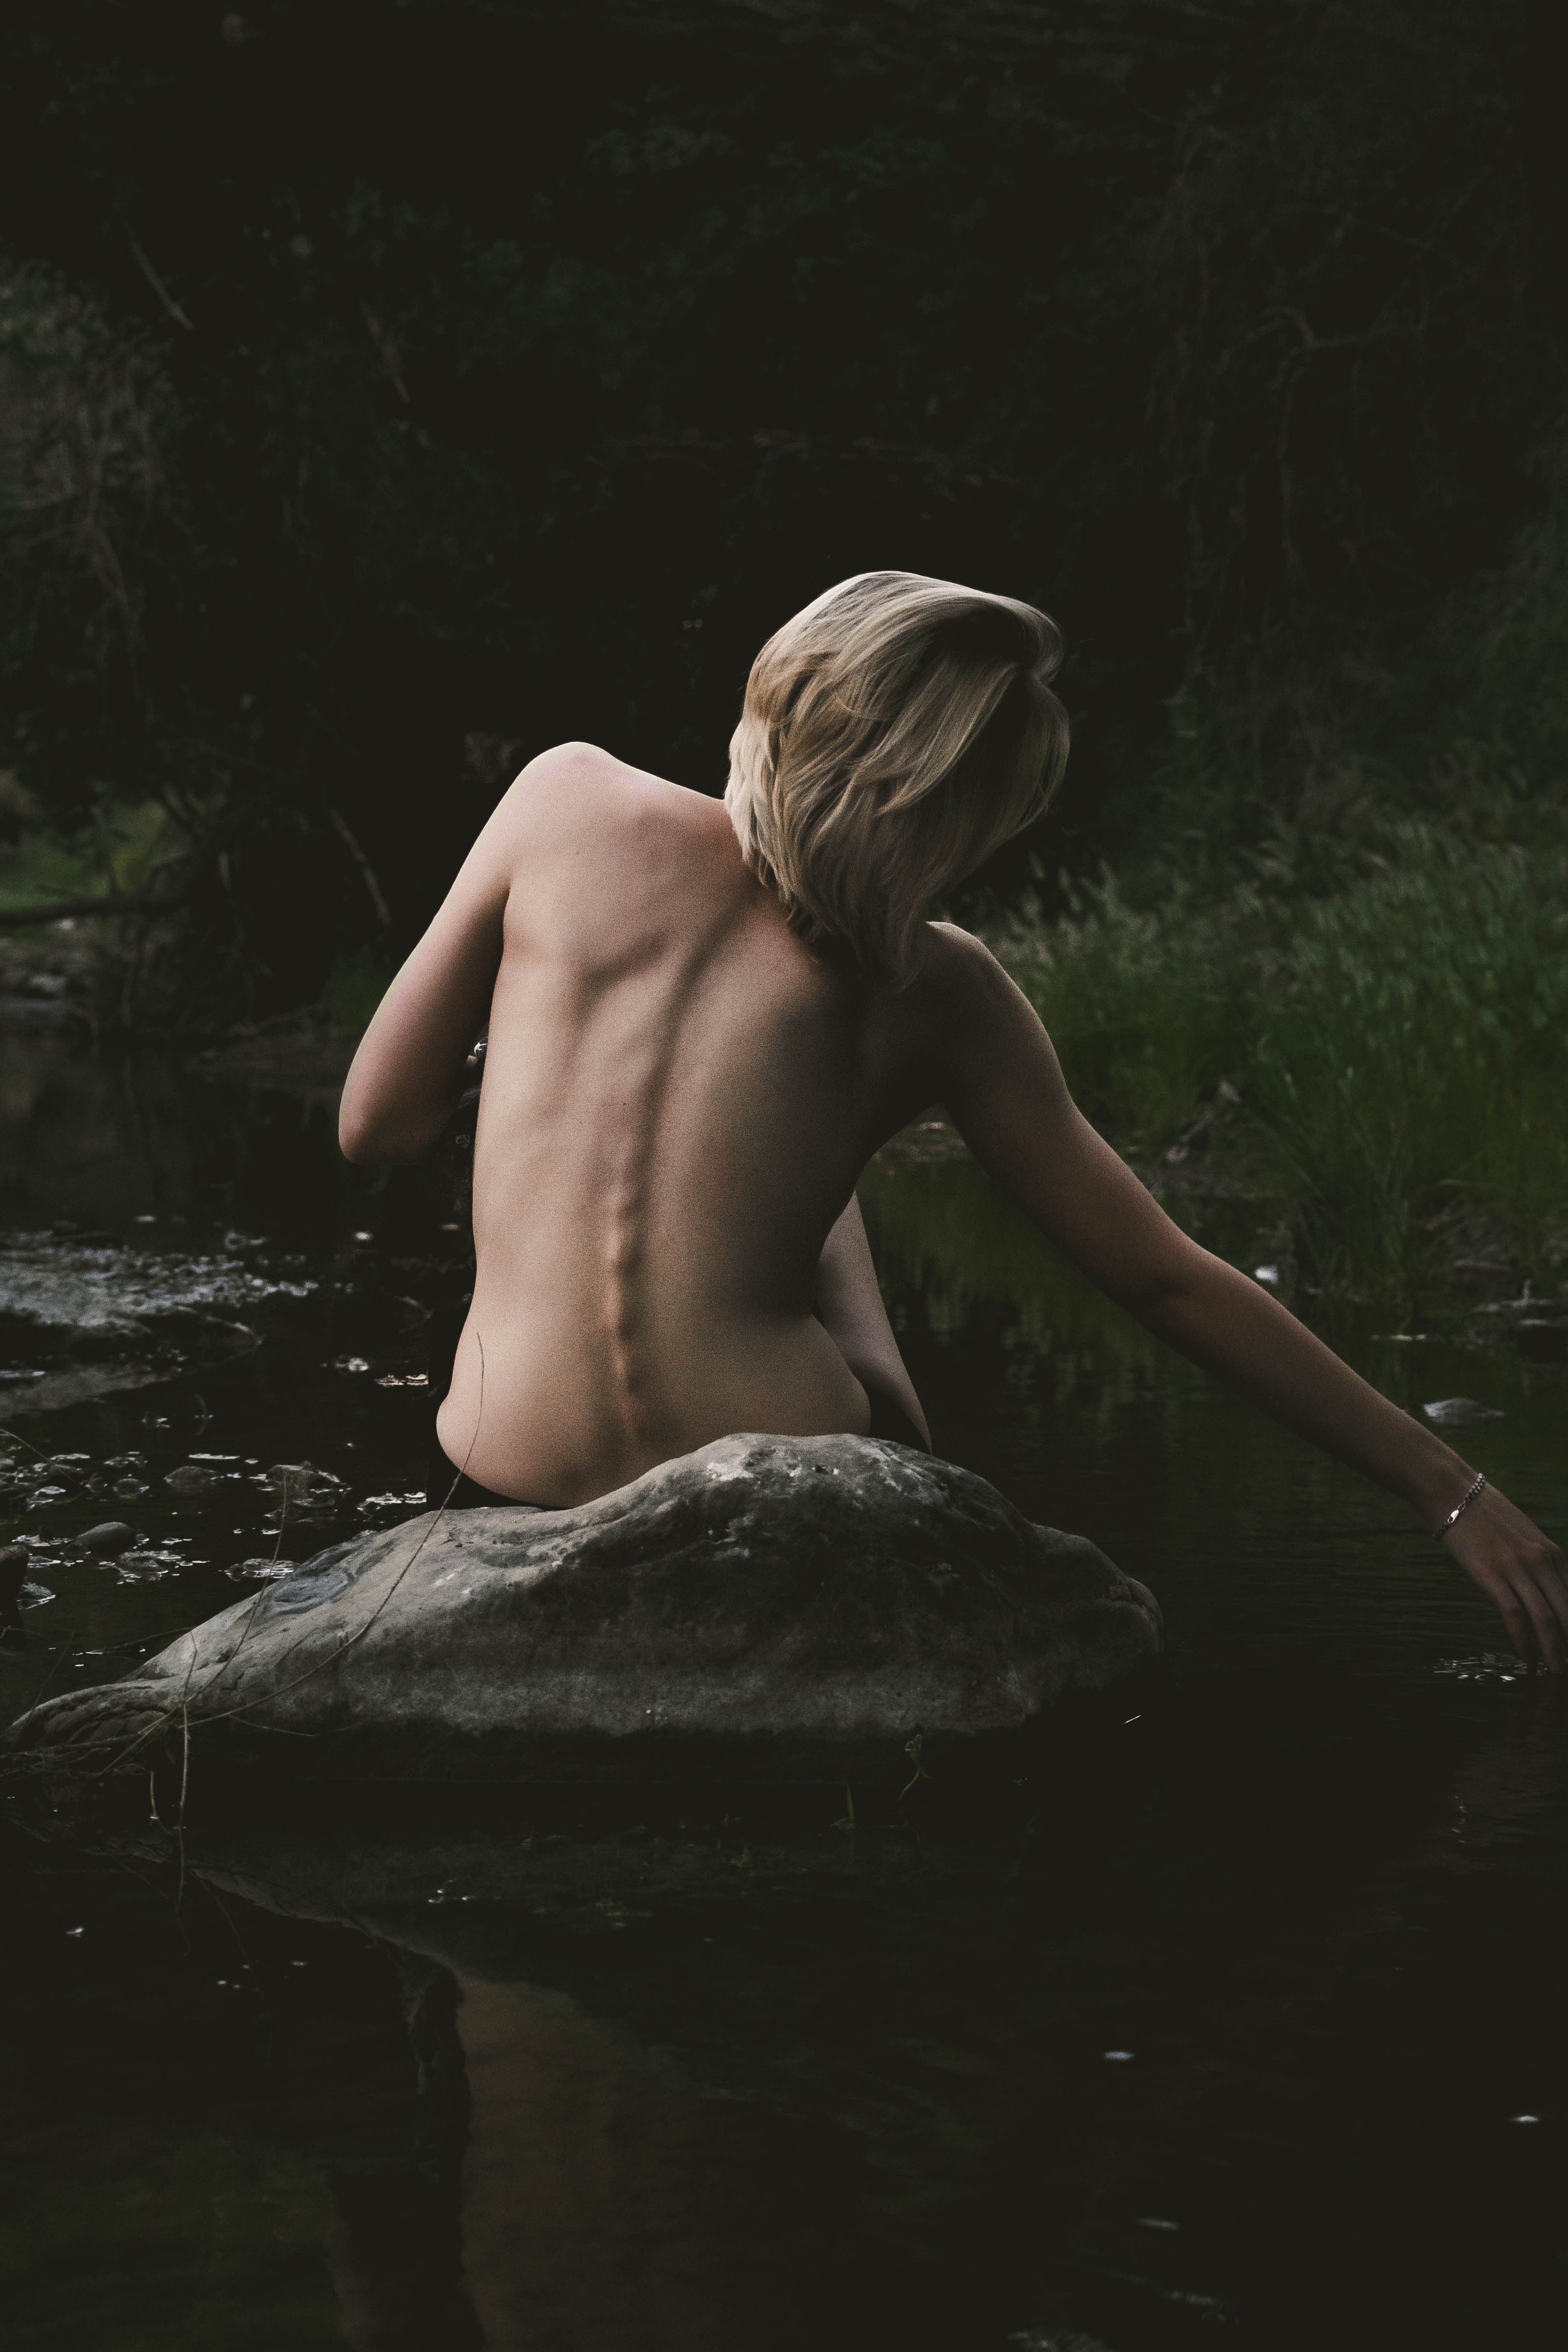
tree, water, rock, girl, woman, photography, sunlight, river, reflection, darkness, caucasian, cool image, back, photograph, cool photo, water feature, photo shoot, art model